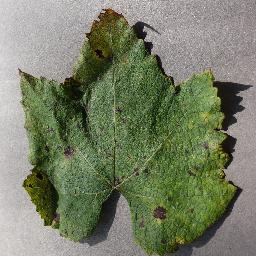
Label: Grape___Leaf_blight_(Isariopsis_Leaf_Spot)